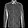
Label: Shirt